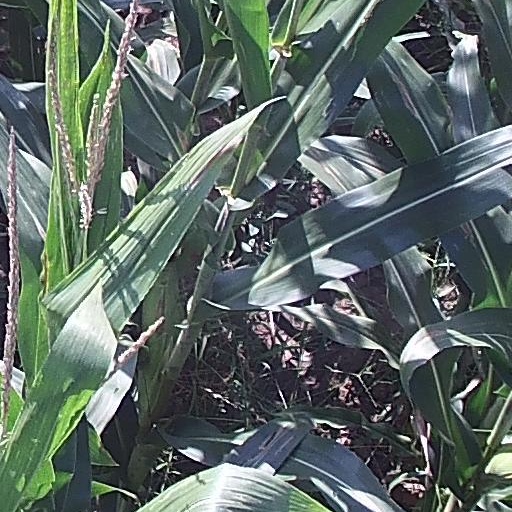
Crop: maize; corn